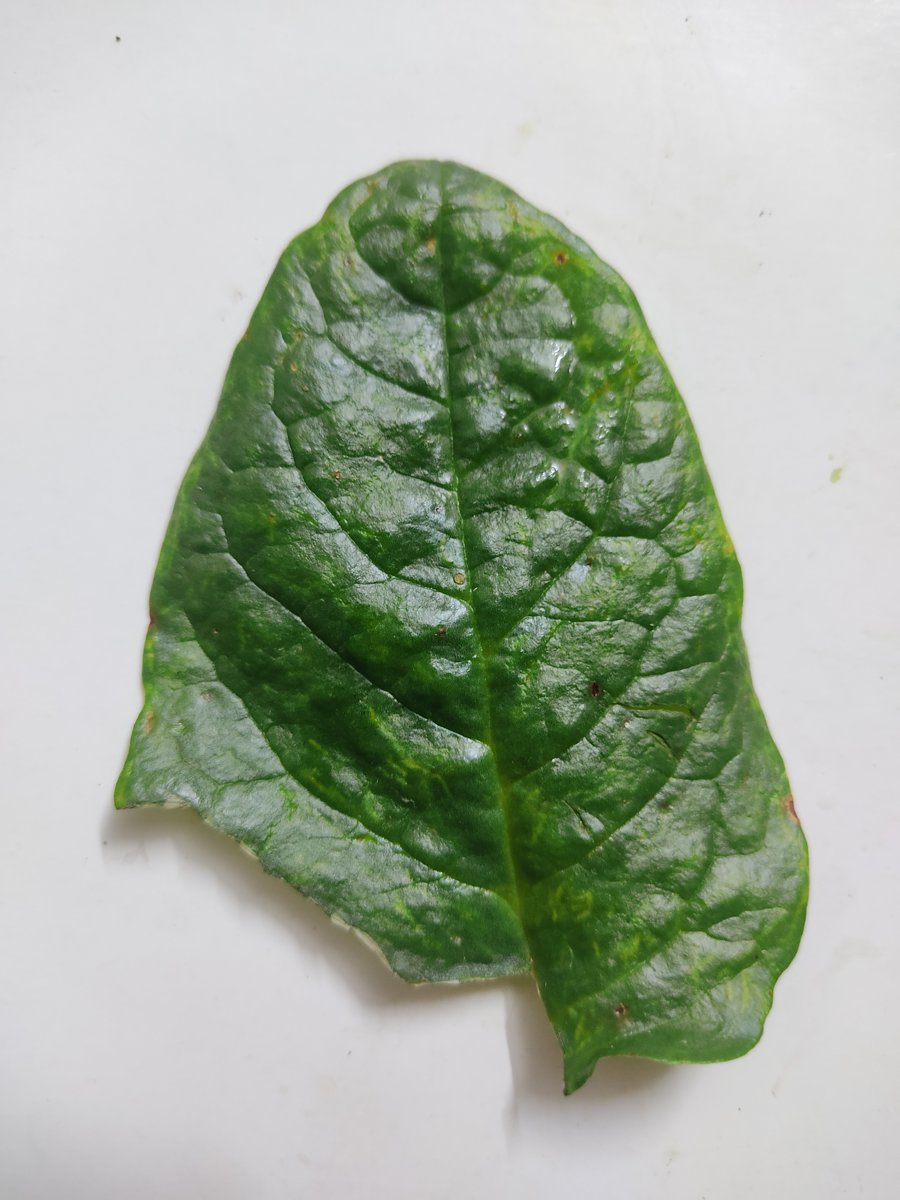
Label: Pest-Damage